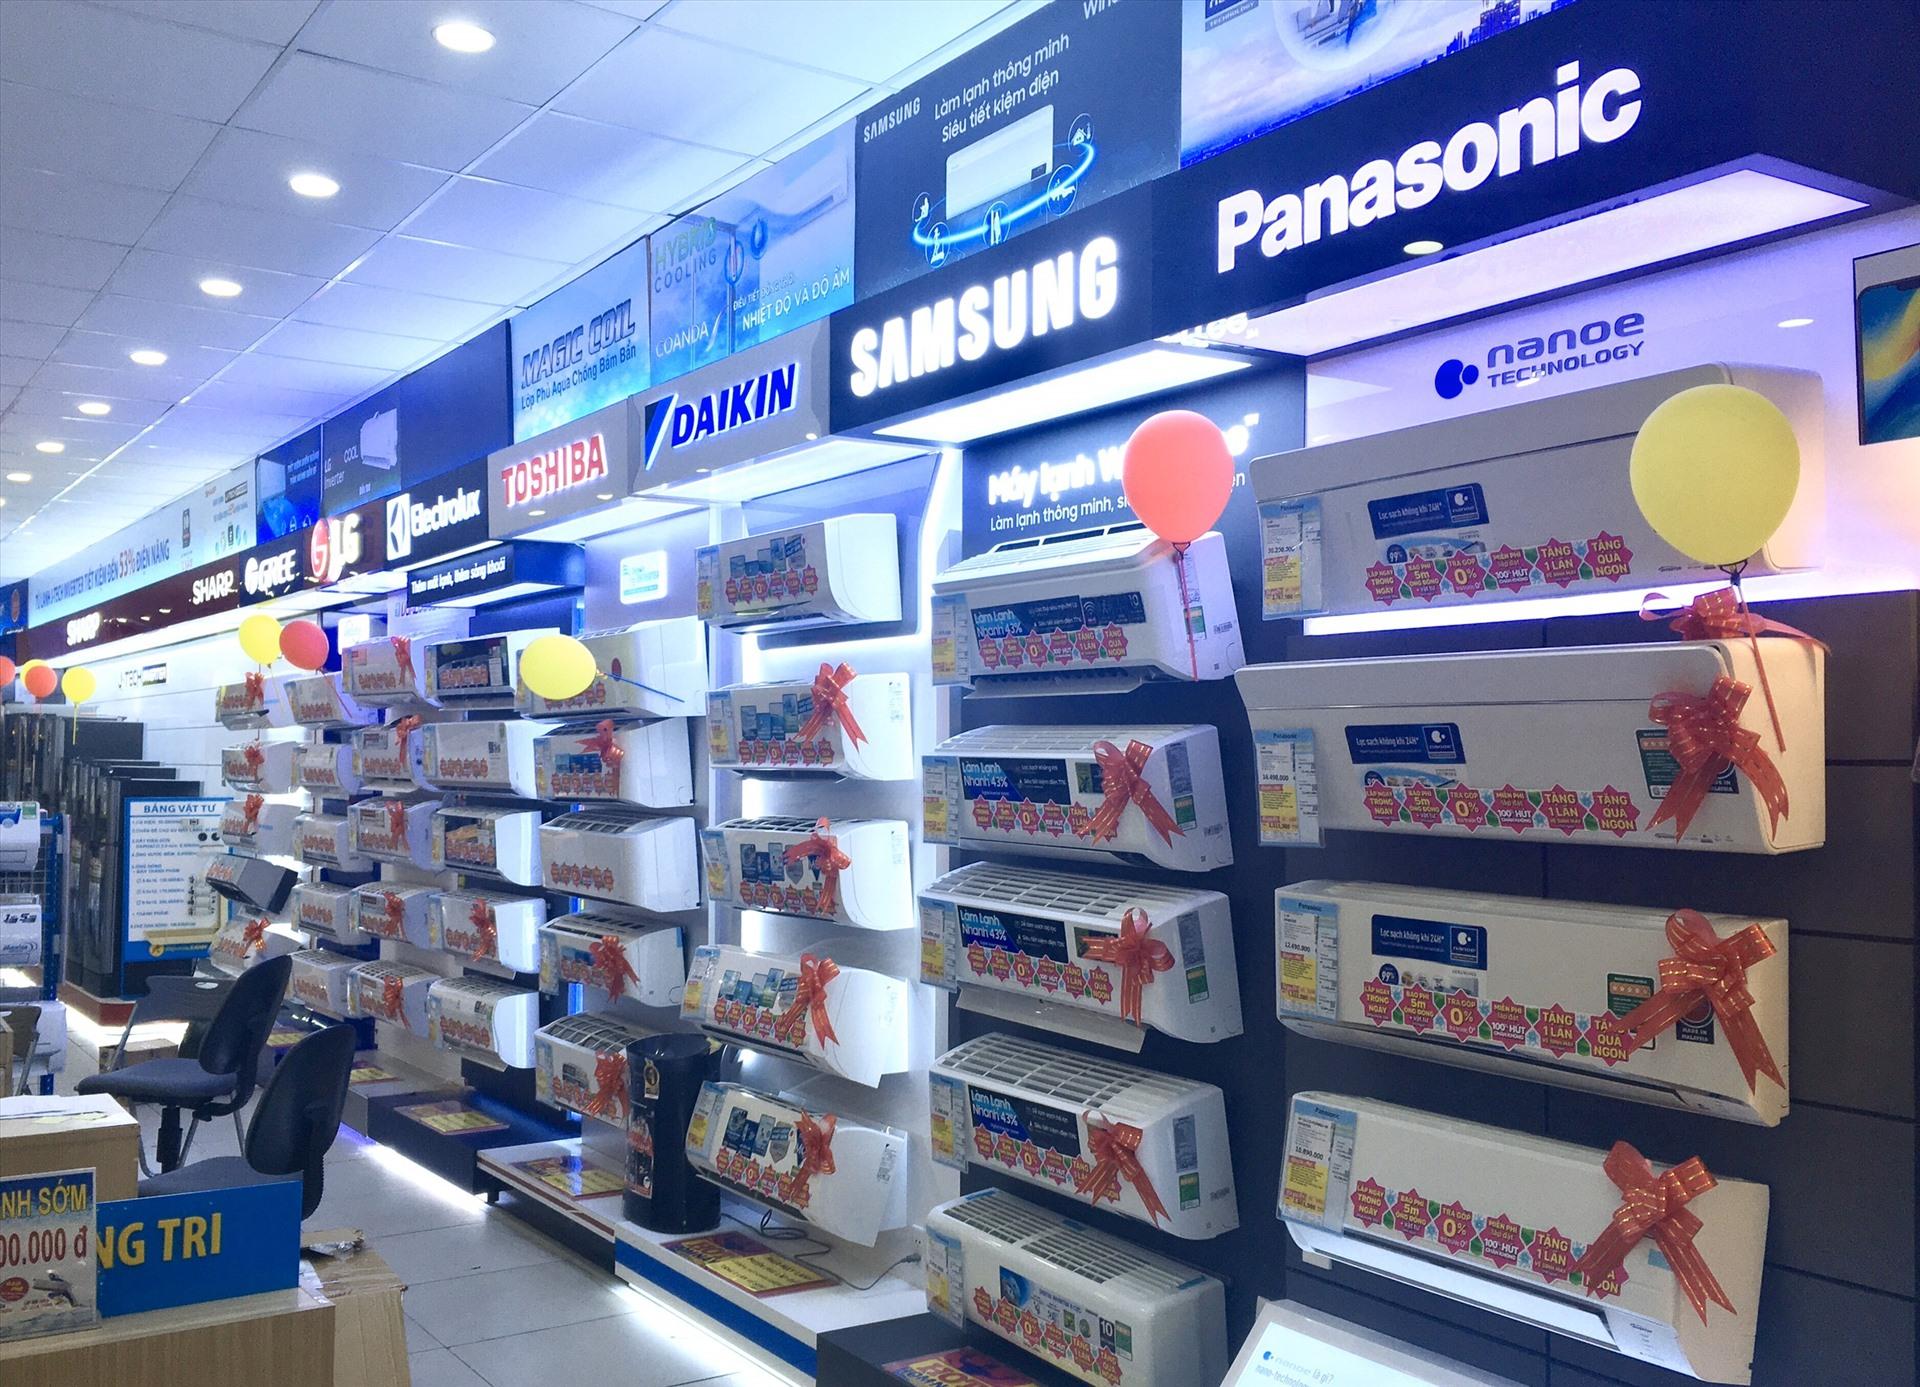
ở trên tường có sự xuất hiện của những cái tủ lạnh